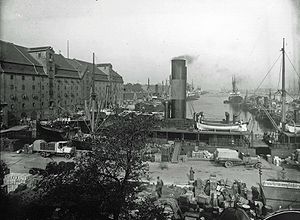
Copenhagen Admiral Hotel
Københavns havn med bygningen til venstre som rummede korntørringsmagasin
Copenhagen Admiral Hotel er et hotel beliggende ved Københavns havnefront nær Kvæsthusbroen.